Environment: real
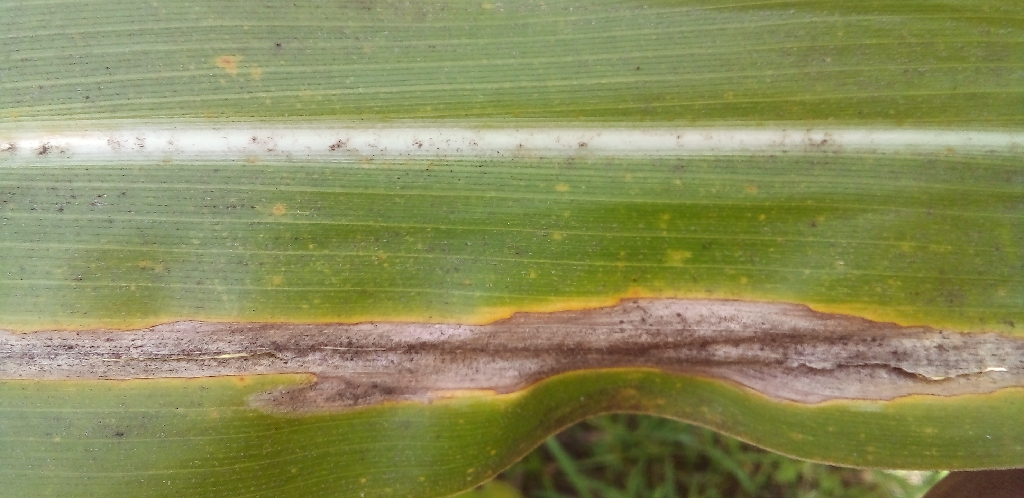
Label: northern_corn_leaf_blight